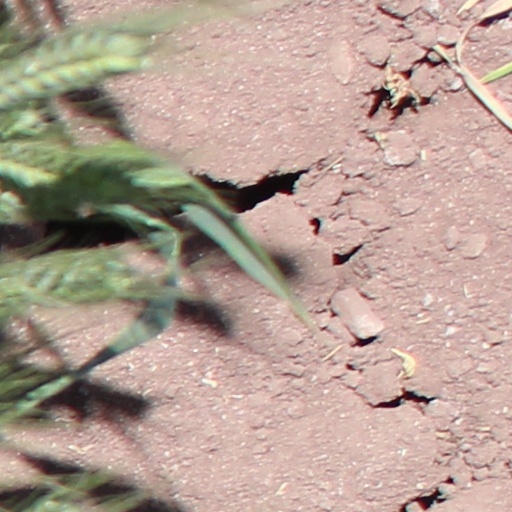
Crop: wheat